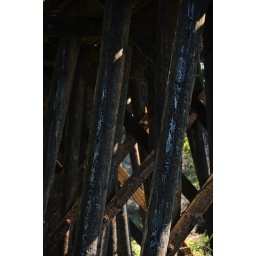
Across the river and under the bridge